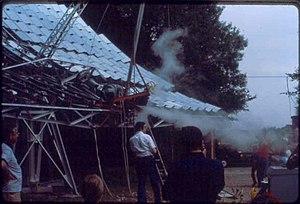
Jean-Luc PERRIER avec un jet de vapeur produit par son concentrateur solaire, pendant les portes ouvertes de son installation, le 27/09/1980
Jean-Luc Perrier, né le 28 mars 1944 à Angers et décédé le 21 août 1981 dans un accident de la route entre Loudun et Montreuil-Bellay, est un professeur, inventeur et un scientifique français.